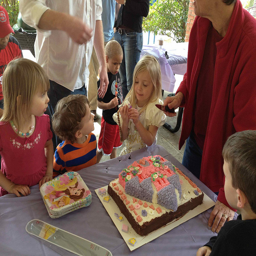
A group of people stand around a table with a child's birthday cake on it.
Two pretty cakes on a table with adults and children standing around.
A crowd of children watch two cakes which are sitting on a table while an adult is holding a knife over them.
Some kids and a few adults gathered around a birthday cake.
Children at a birthday party while an adult gets ready to cut the birthday cake.